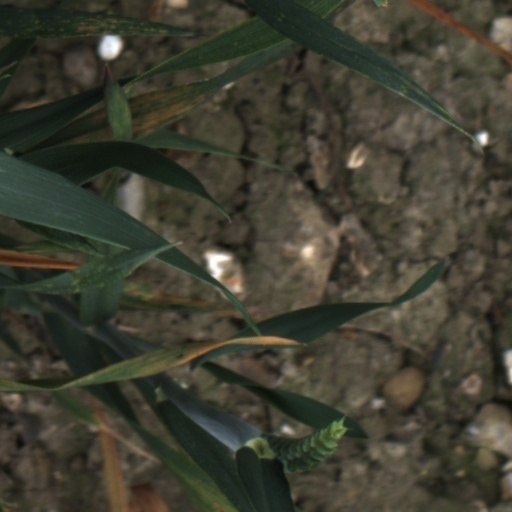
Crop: wheat